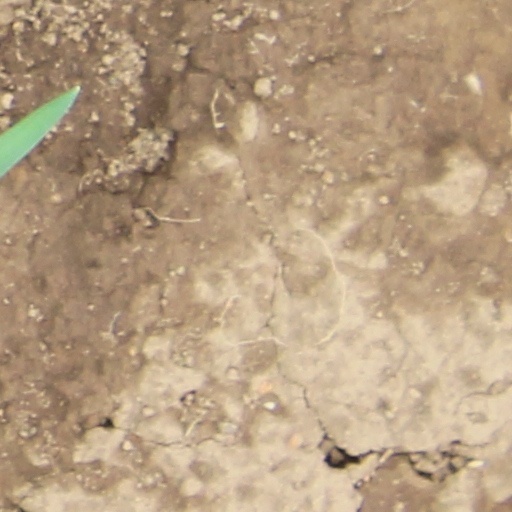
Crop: wheat